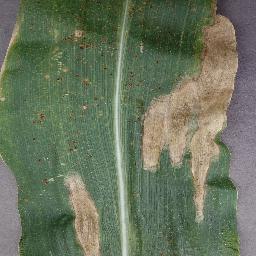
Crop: corn
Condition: (maize)_northern_blight